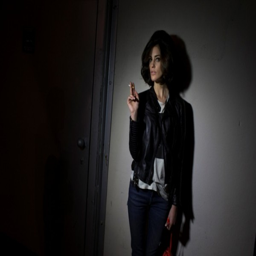
according to a ... bloodshot eyes means